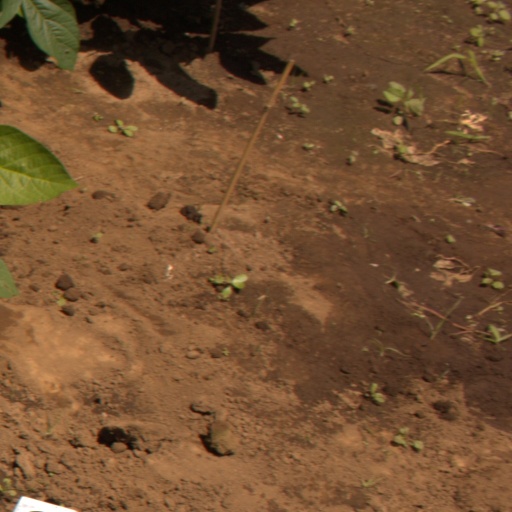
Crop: soybean